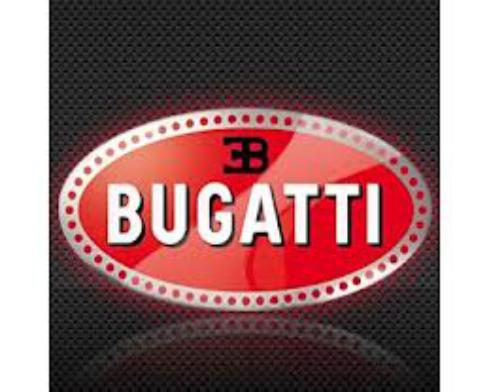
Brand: BUGATTI
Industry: Transportation